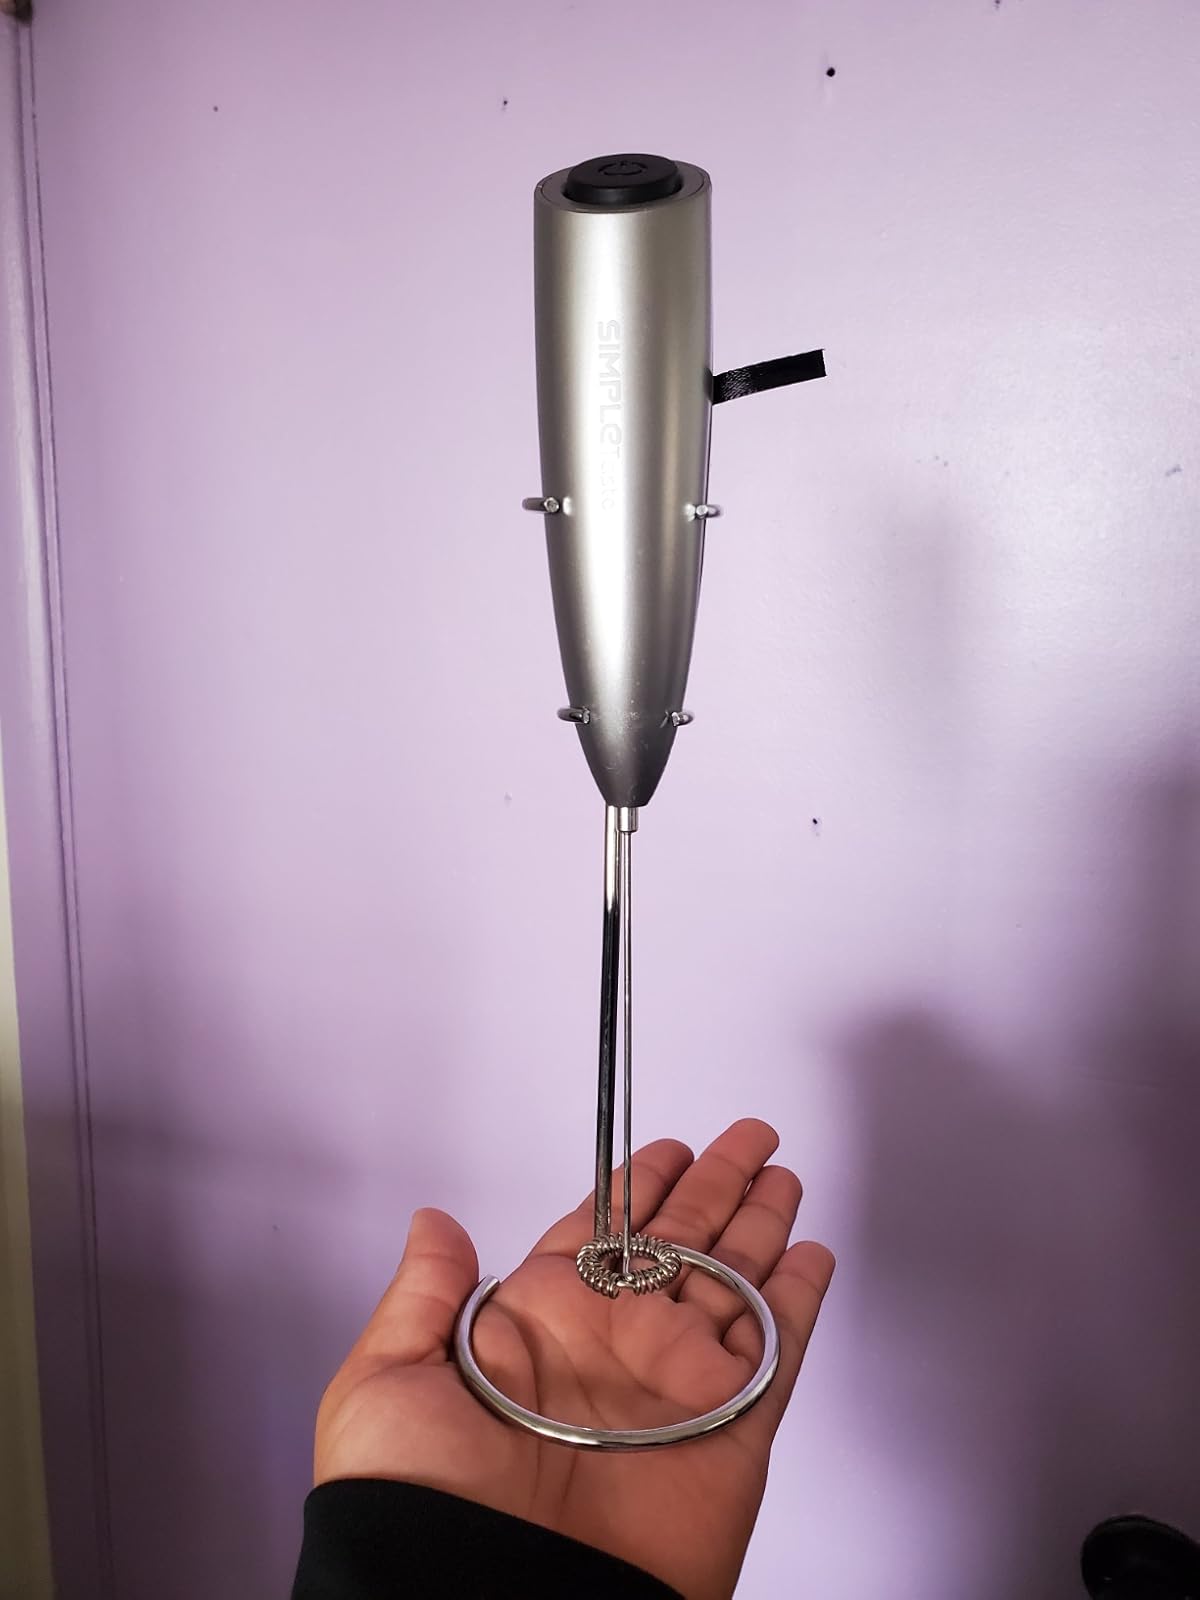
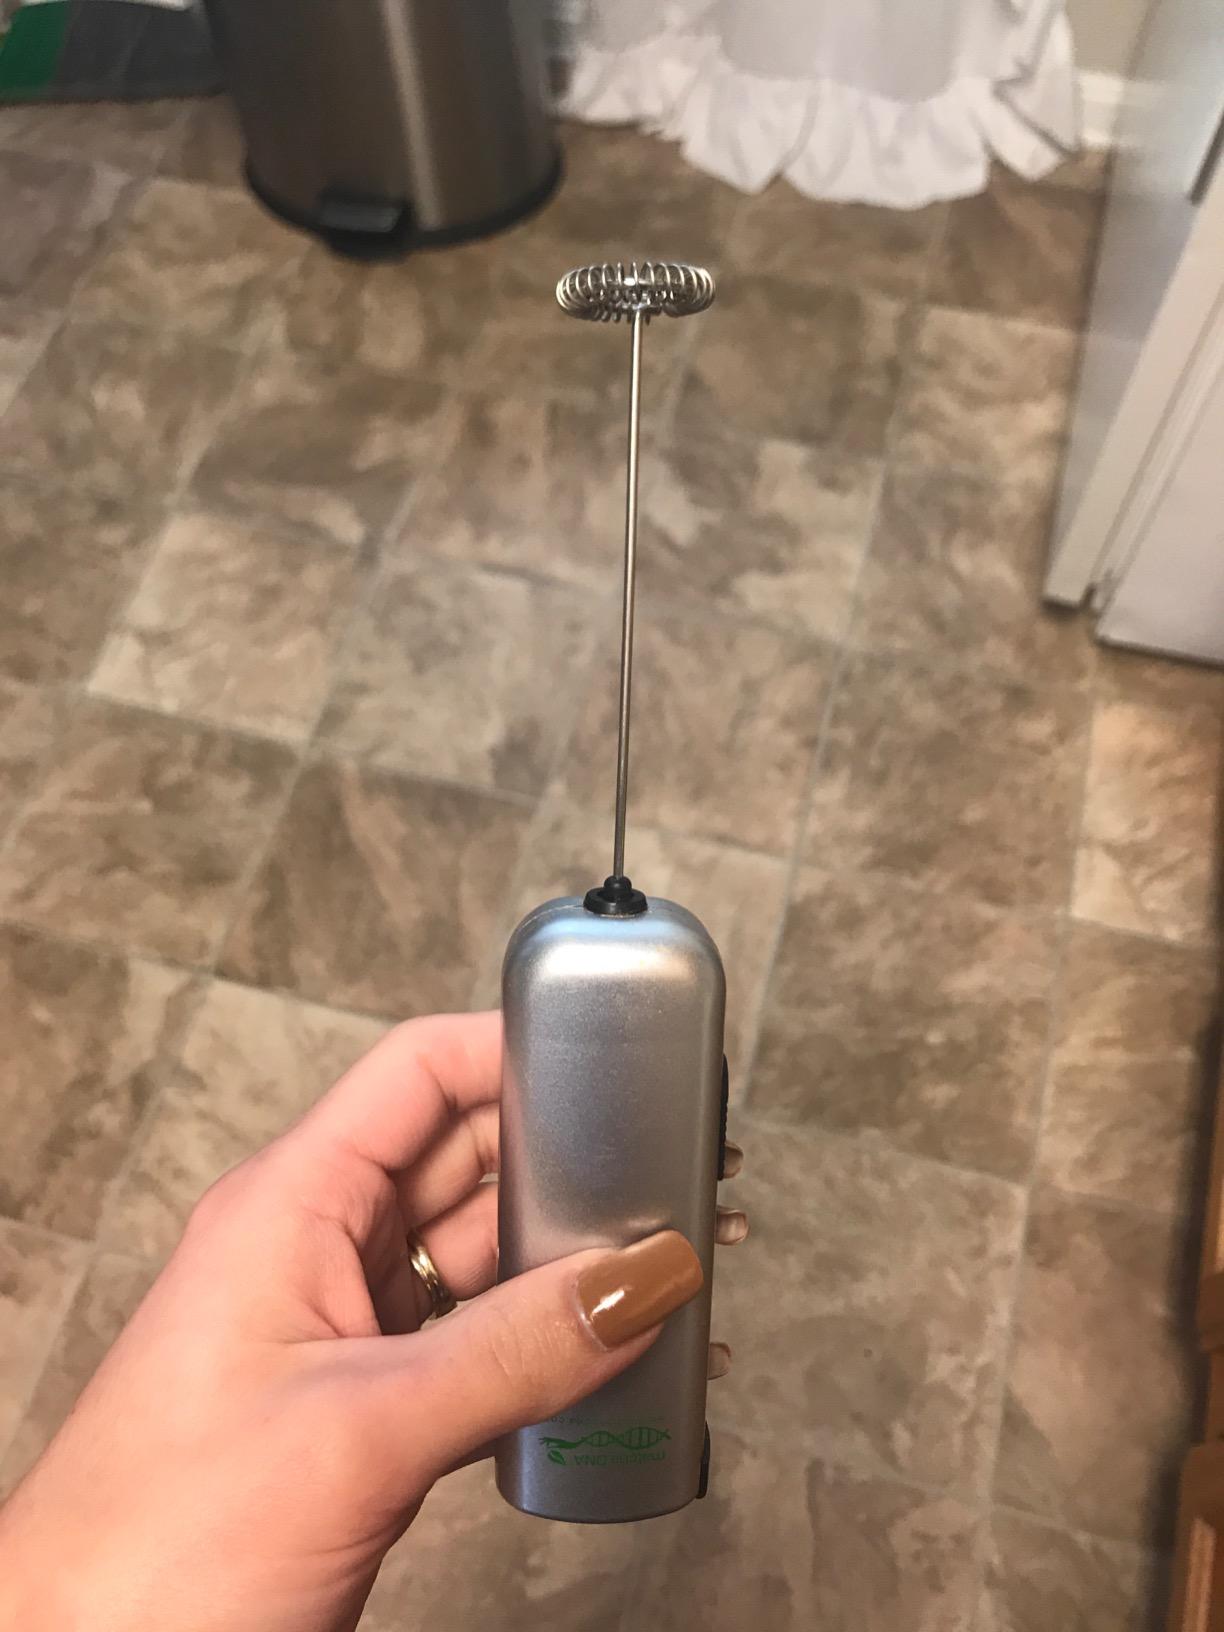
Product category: items_mixer
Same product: no